Balasore

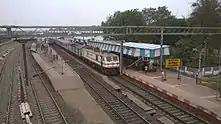
Balasore Railway station and Rajdhani express

Balasore has well developed roadways. National Highway 16 and National Highway 18 pass through the city. A part of the Golden Quadrilateral project, this highway runs from Chennai to Kolkata. Intra-city transport comprises cycle rickshaws and auto rickshaws. City bus services commenced in Balasore on 15 August 2017. The bus terminus is at Sahadev Khunta and thousands of private buses ply to hundreds of destinations every day. Many luxurious A.C buses ply to Bhubneswar, Kolkata and other nearby cities daily.